Bomberman Kart

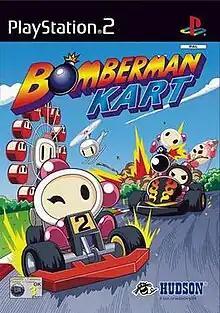
"Bomberman Kart" box art

Bomberman Kart is a kart-racing video game for PlayStation 2 starring the Bomberman characters. It is similar to Nintendo's "Mario Kart" series. The game supports 4 player local multiplayer using the PlayStation 2 Multitap. The first version was released in 2001 in Japan and later in 2003 in Europe. The second version, called Bomberman Kart DX was released in 2004 only in Japan.